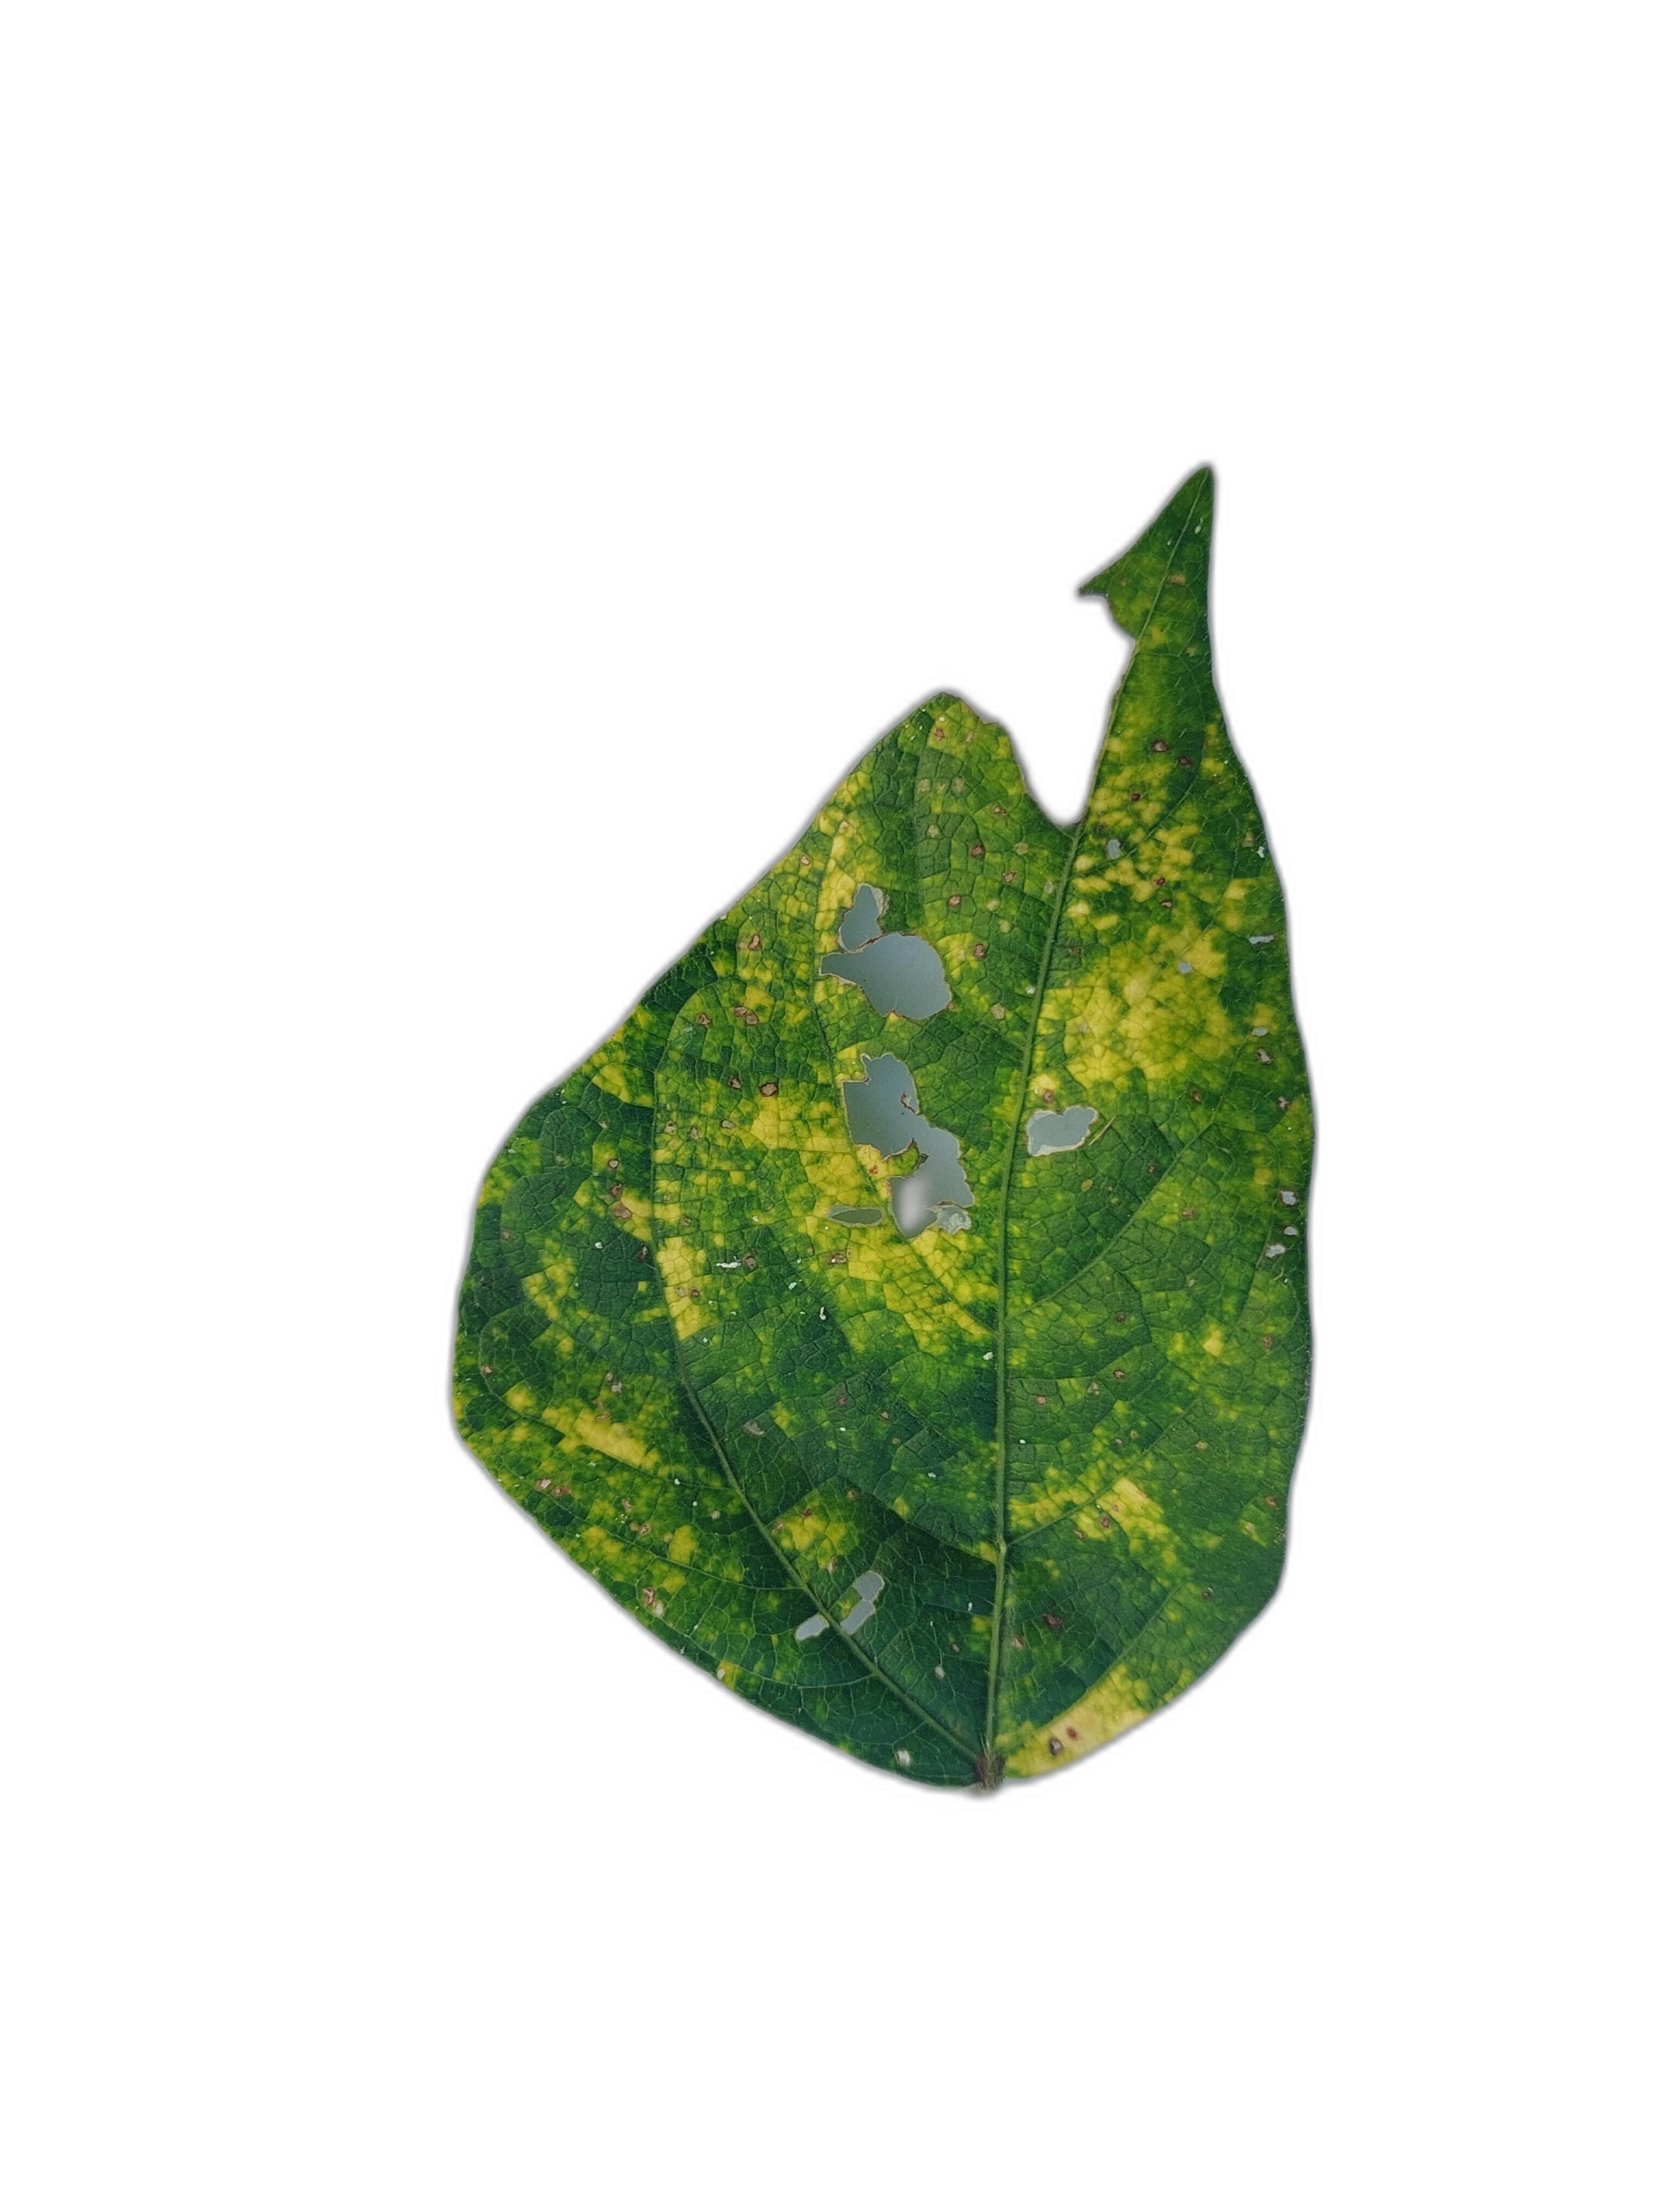
Label: Yellow Mosaic